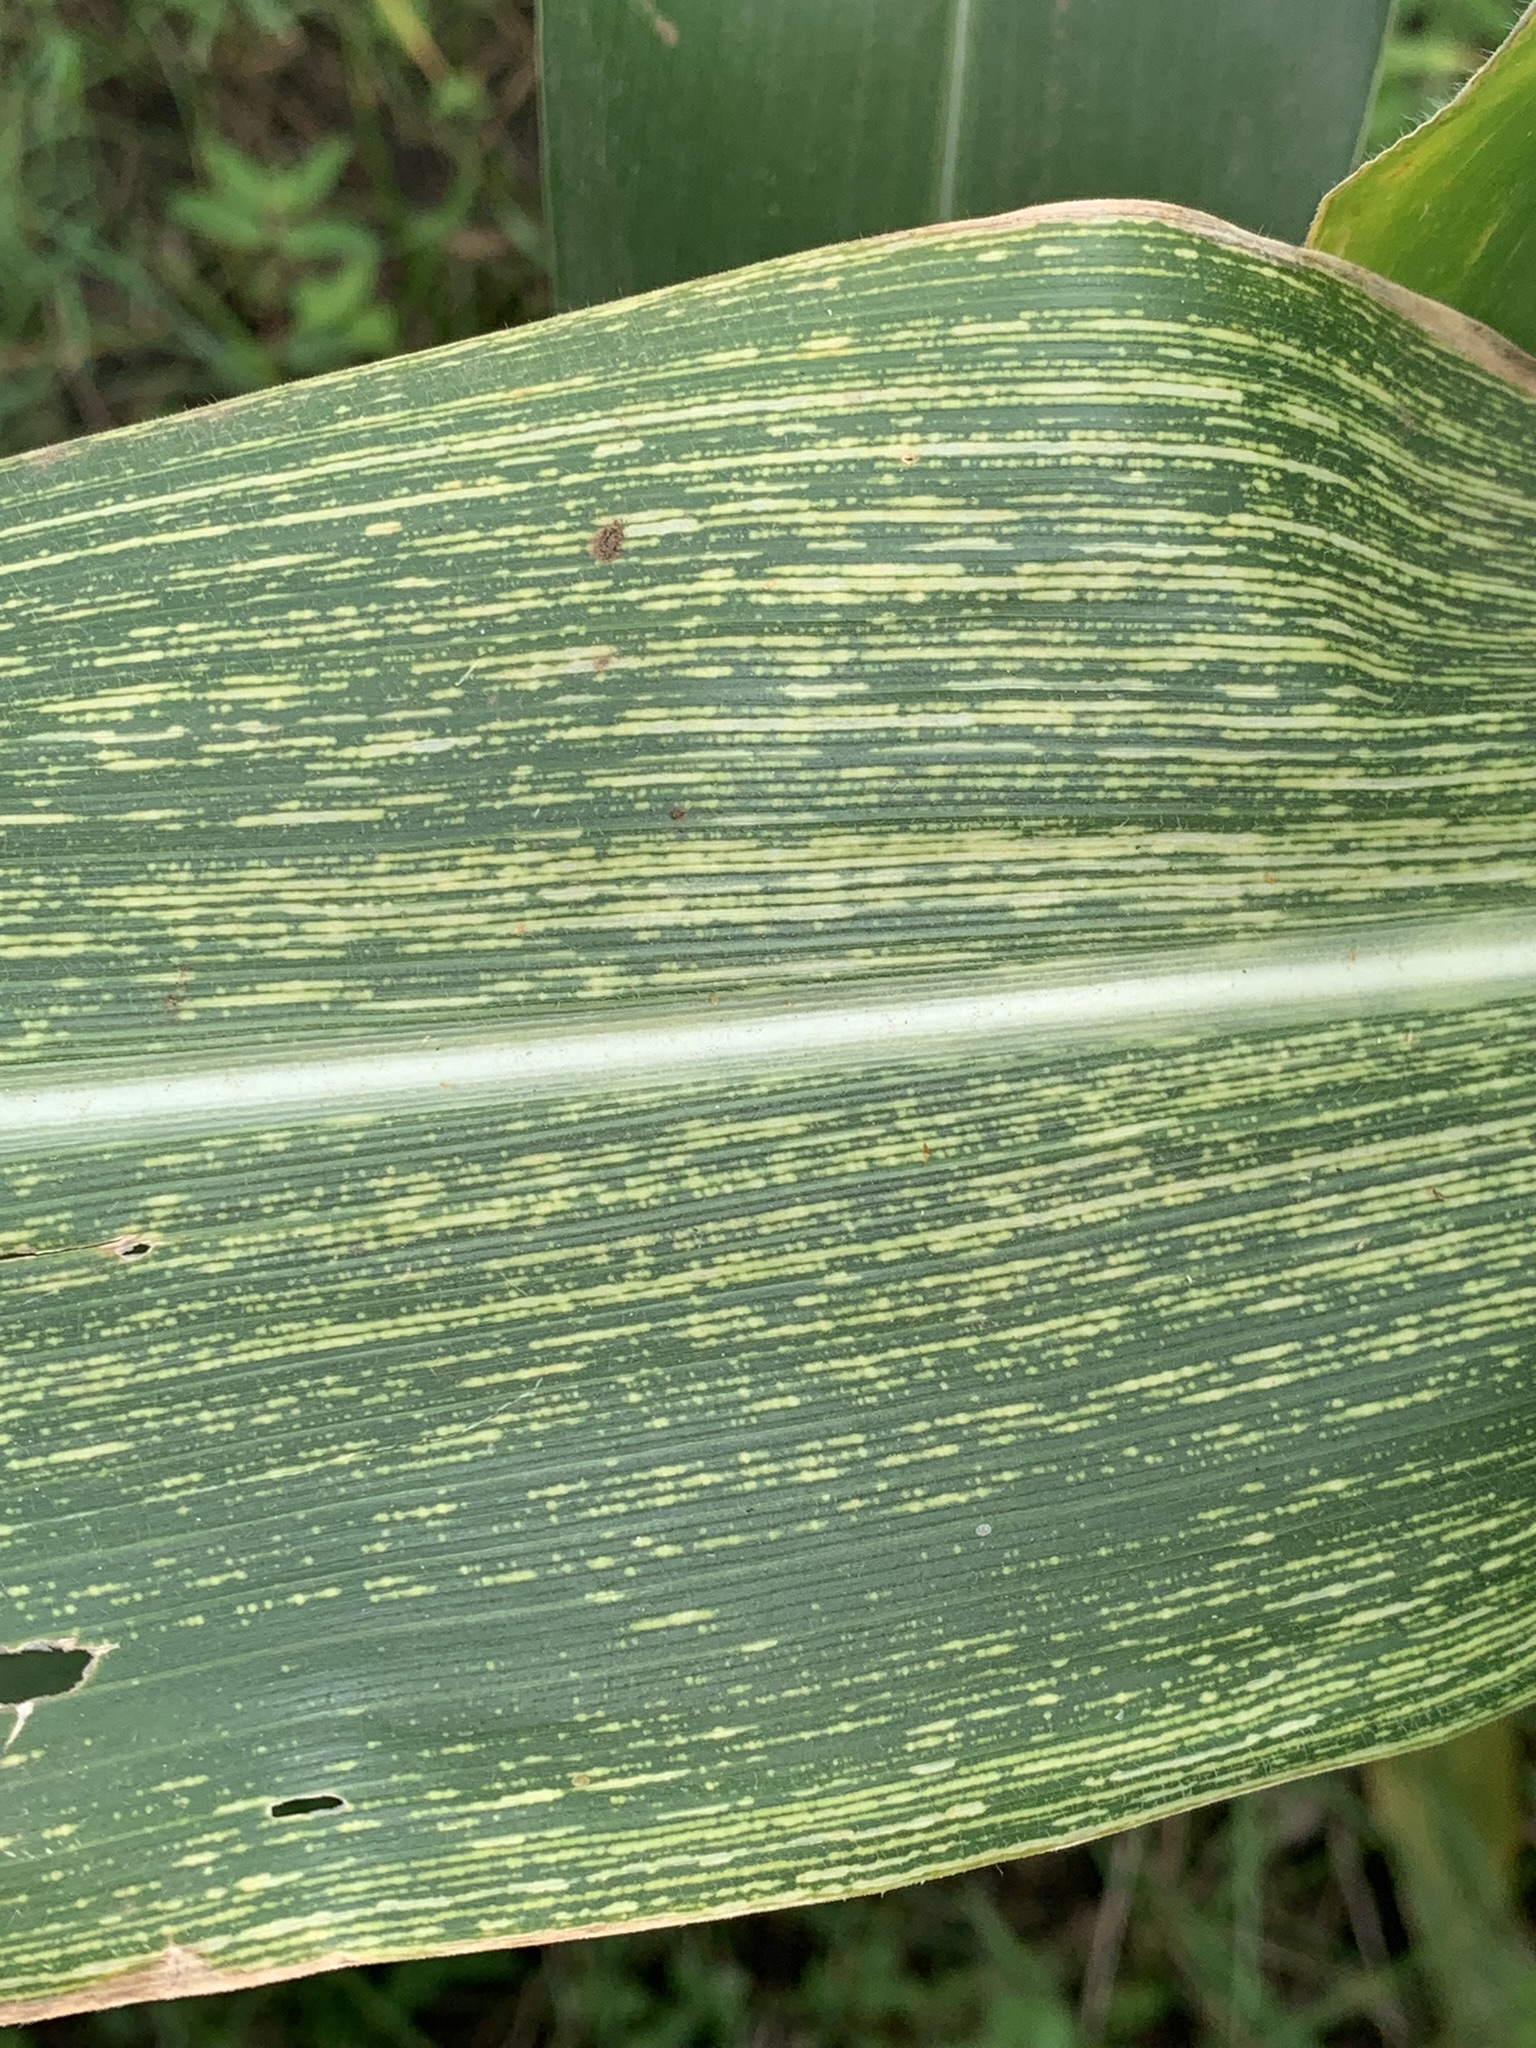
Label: MSV